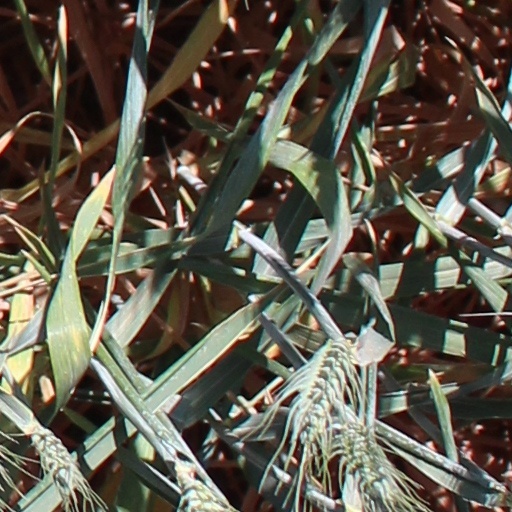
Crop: wheat